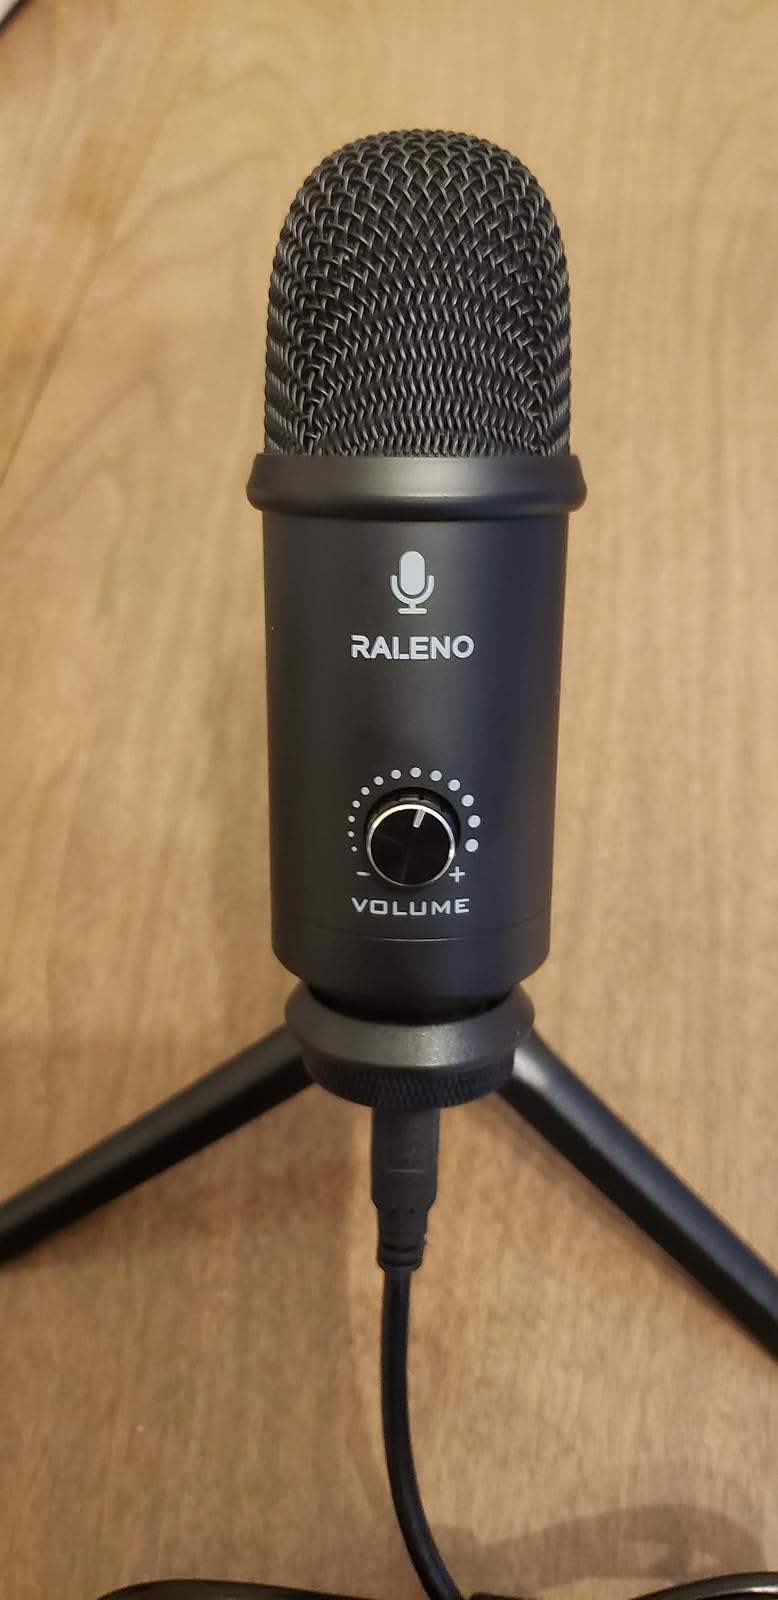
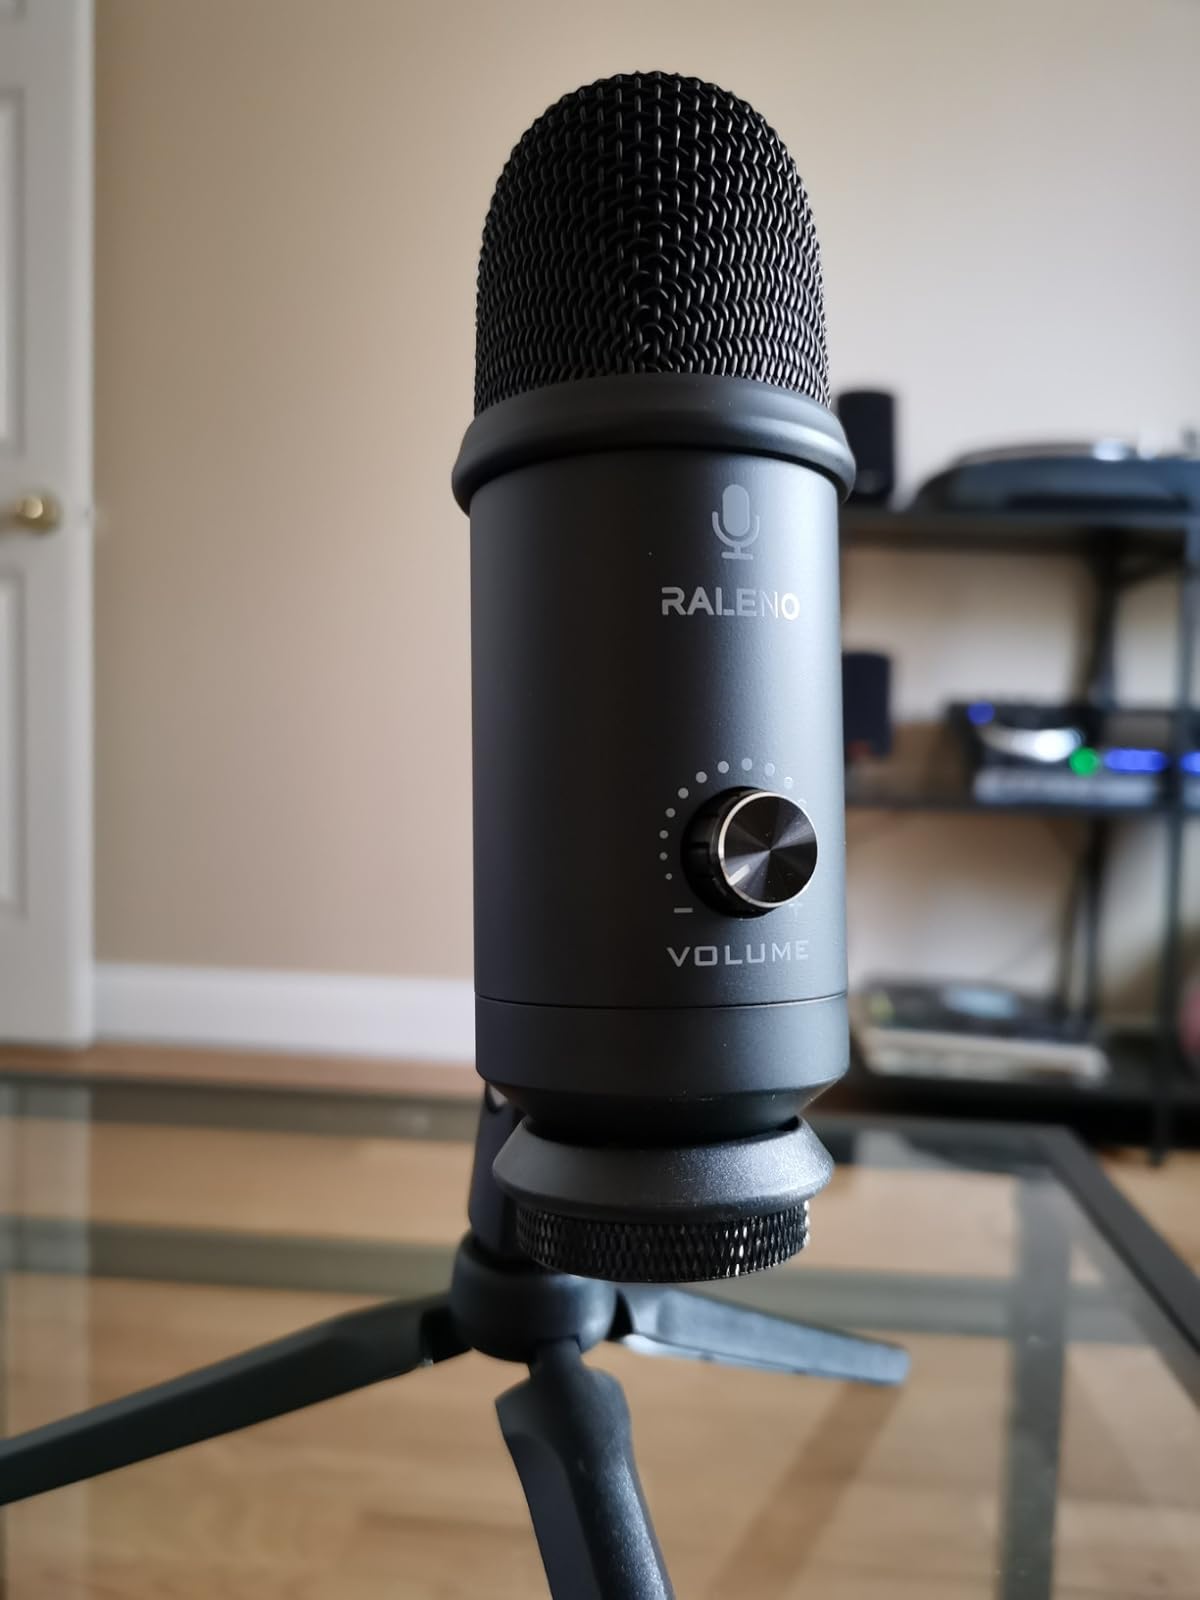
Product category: microphone
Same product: yes